Landscape, Branchville

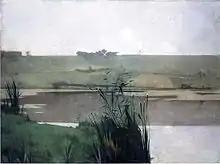
"Arques-la-Bataille", Metropolitan Museum of Art, the only other painting by Twachtman of similar scale.

The same height and just one inch wider than "Arques-la-Bataille", "Landscape, Branchville" is a work of vastly different effect, and represents a transitional moment in Twachtman's career. Instead of a consciously formal and carefully arranged composition— "Arques-la-Bataille" was painted in the studio from sketches— "Branchville" is characterized by a vigorous spontaneity that suggests plein-air painting. Rather than choosing a subject of natural grandeur for large-scale treatment, as had painters of the Hudson River School, Twachtman painted an apparently unremarkable and intimate view.